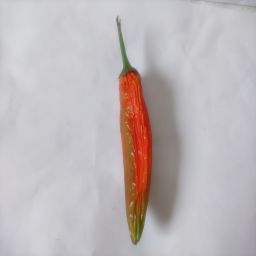
Crop: New Mexico Green Chile
Quality: Old